Cumbernauld

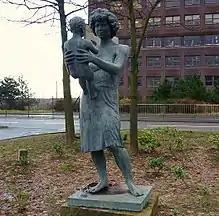
Mother and Child Statue

Cumbernauld hosted Clyde F.C, who play football in the Scottish League Two, who resided at Broadwood Stadium, which was their home since they relocated from their traditional base of Glasgow in February 1994, until 2022. Their prior interim use of other football grounds has led Clyde fans to be known as the "Gypsy Army".